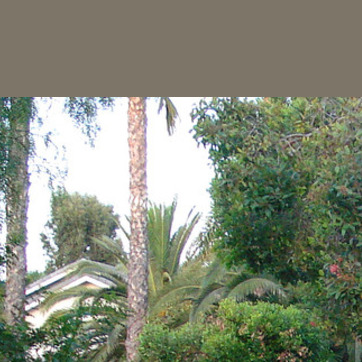
Material: sky